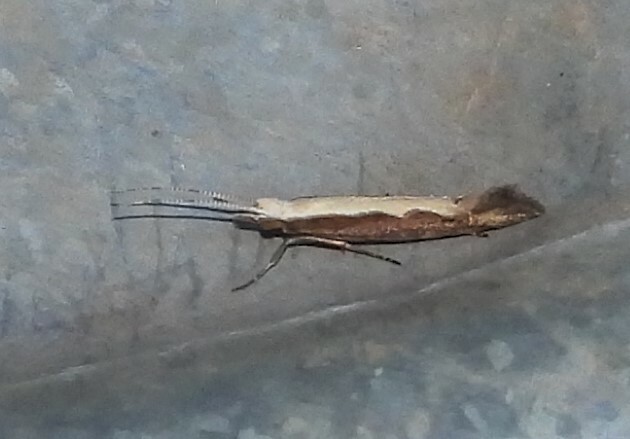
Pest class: diamondback_moth